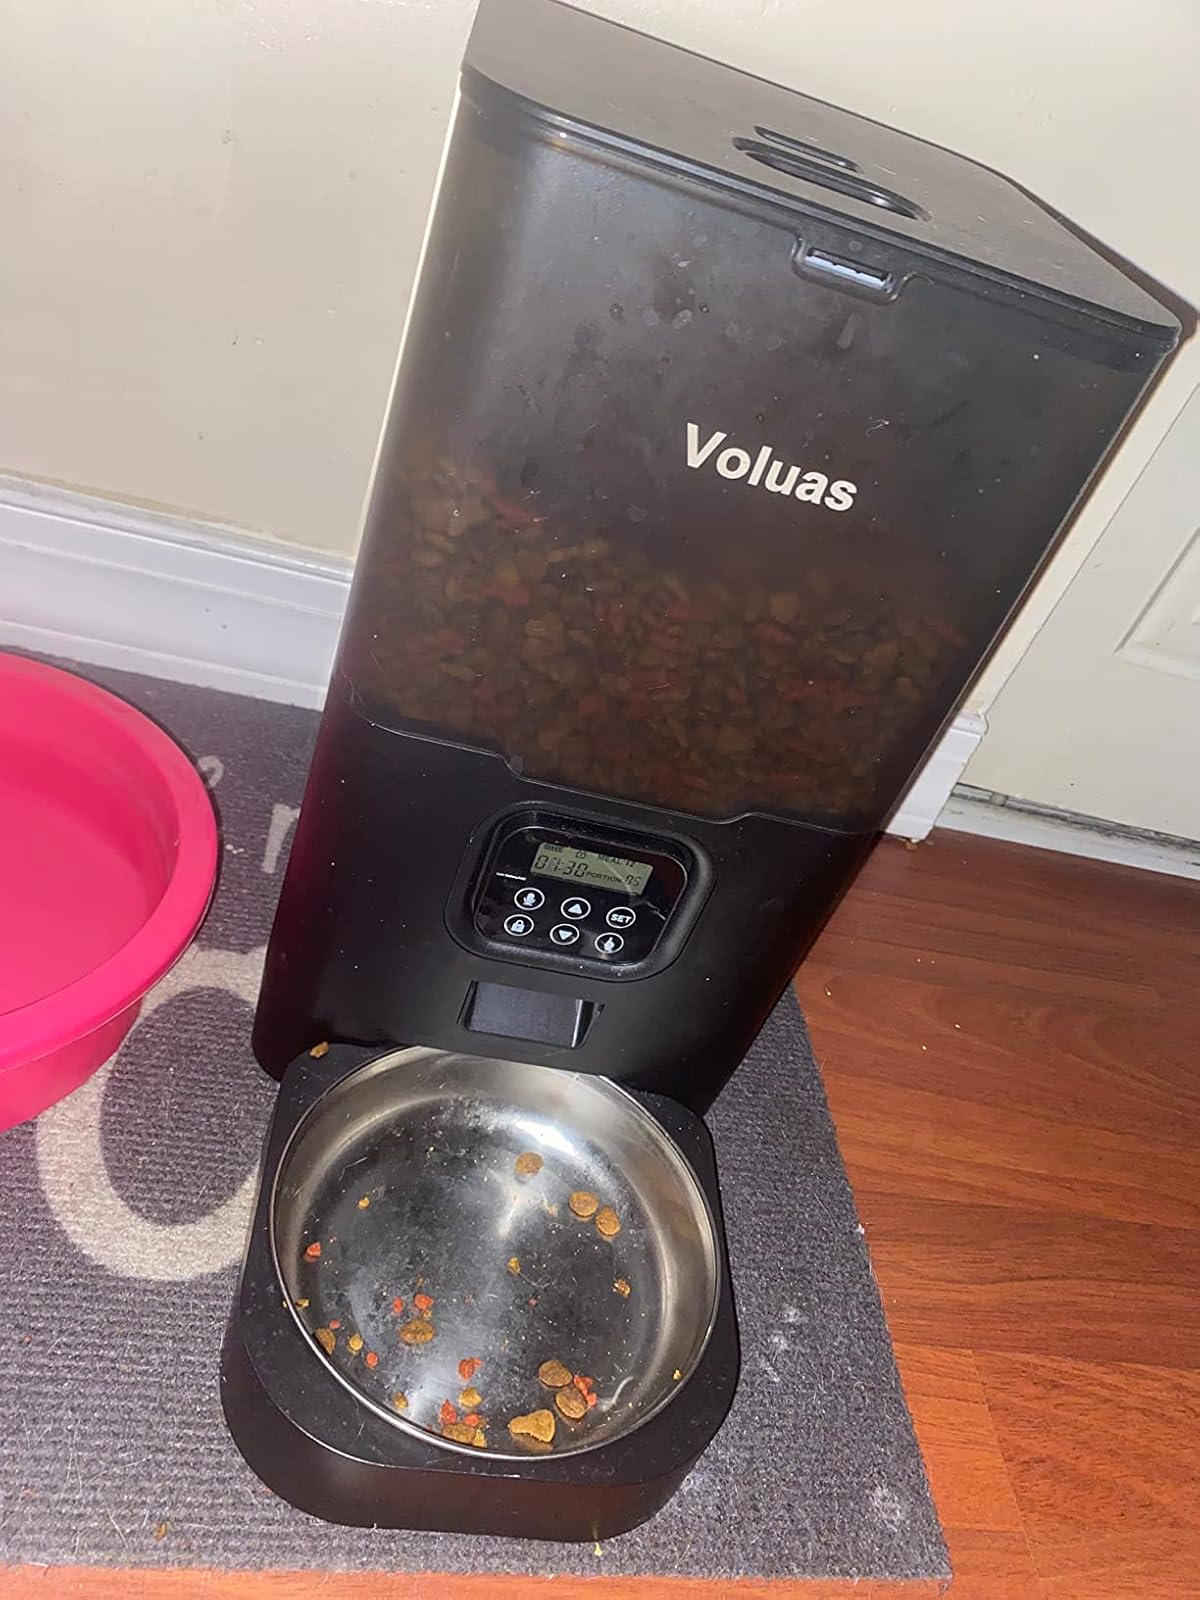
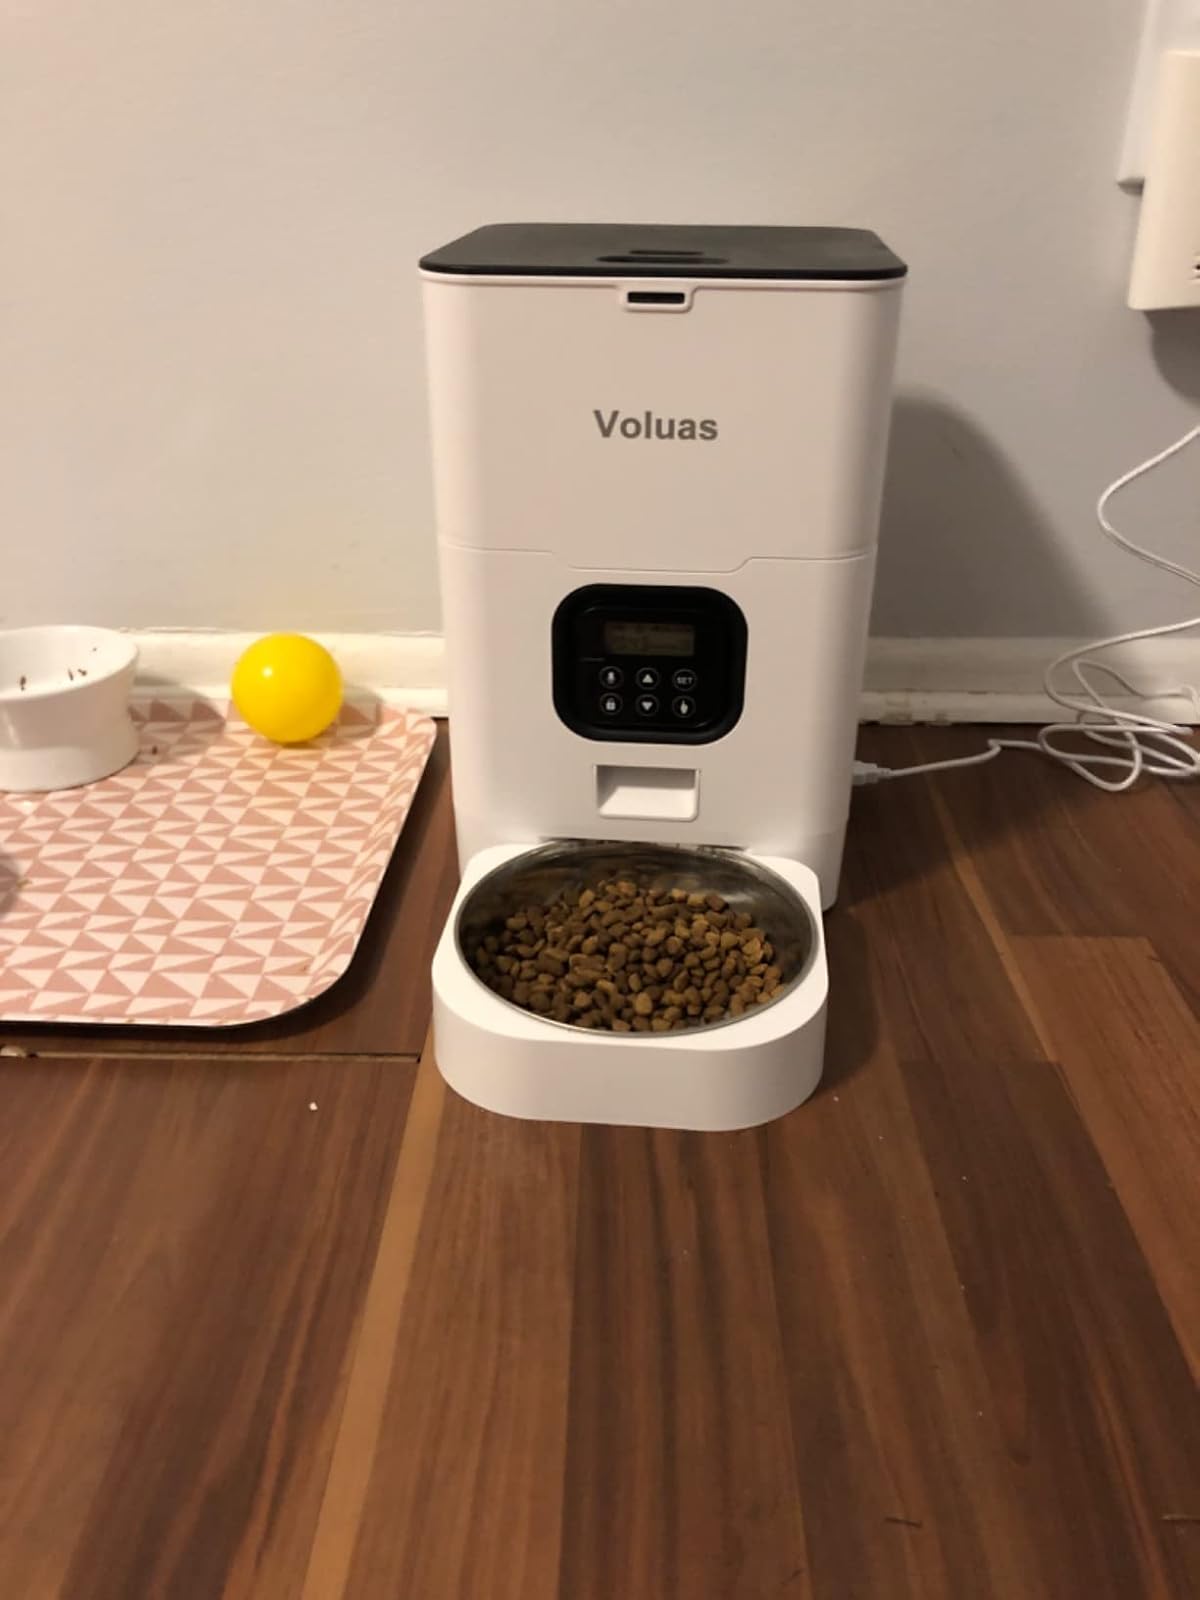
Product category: items_feeder
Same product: no